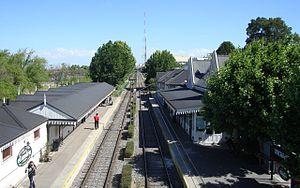
Martínez est une localité de la province de Buenos Aires, en Argentine, dans la banlieue nord de la capitale.